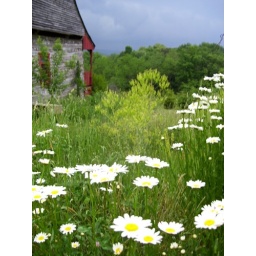
Storm approches old farm house and field of wild daisies blow and blur in Pennsylvania 2006